John Allan (Australian politician)

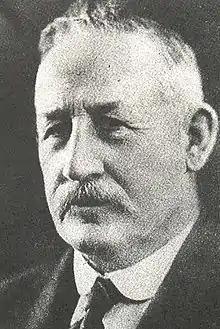

John Allan (27 March 1866 – 22 February 1936) was an Australian politician who served as the 29th Premier of Victoria. He was born near Lancefield, where his father was a farmer of Scottish origin, and educated at state schools. He took up wheat and dairy farming at Wyuna and was director of a butter factory at Kyabram. In 1892 he married Annie Stewart, with whom he had six children.